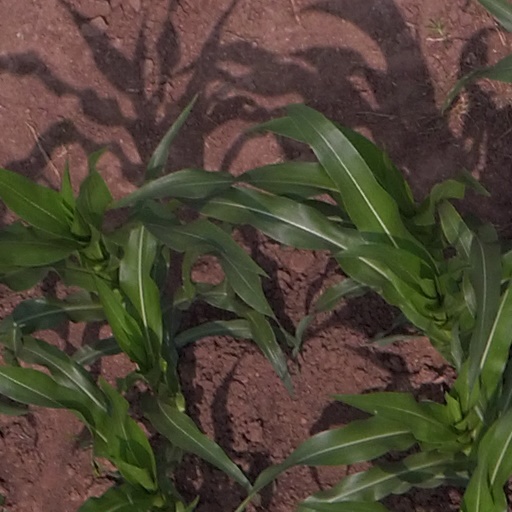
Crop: maize; corn